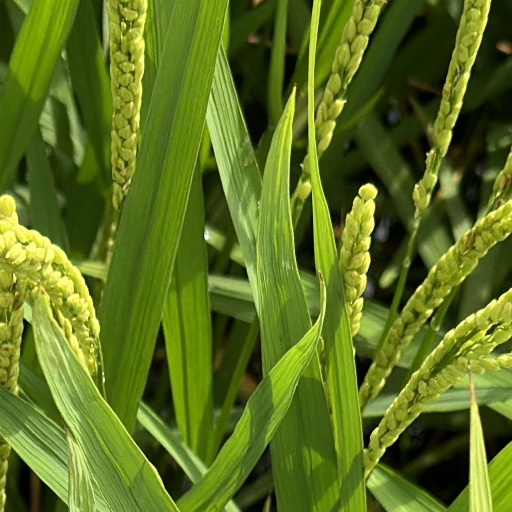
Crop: rice